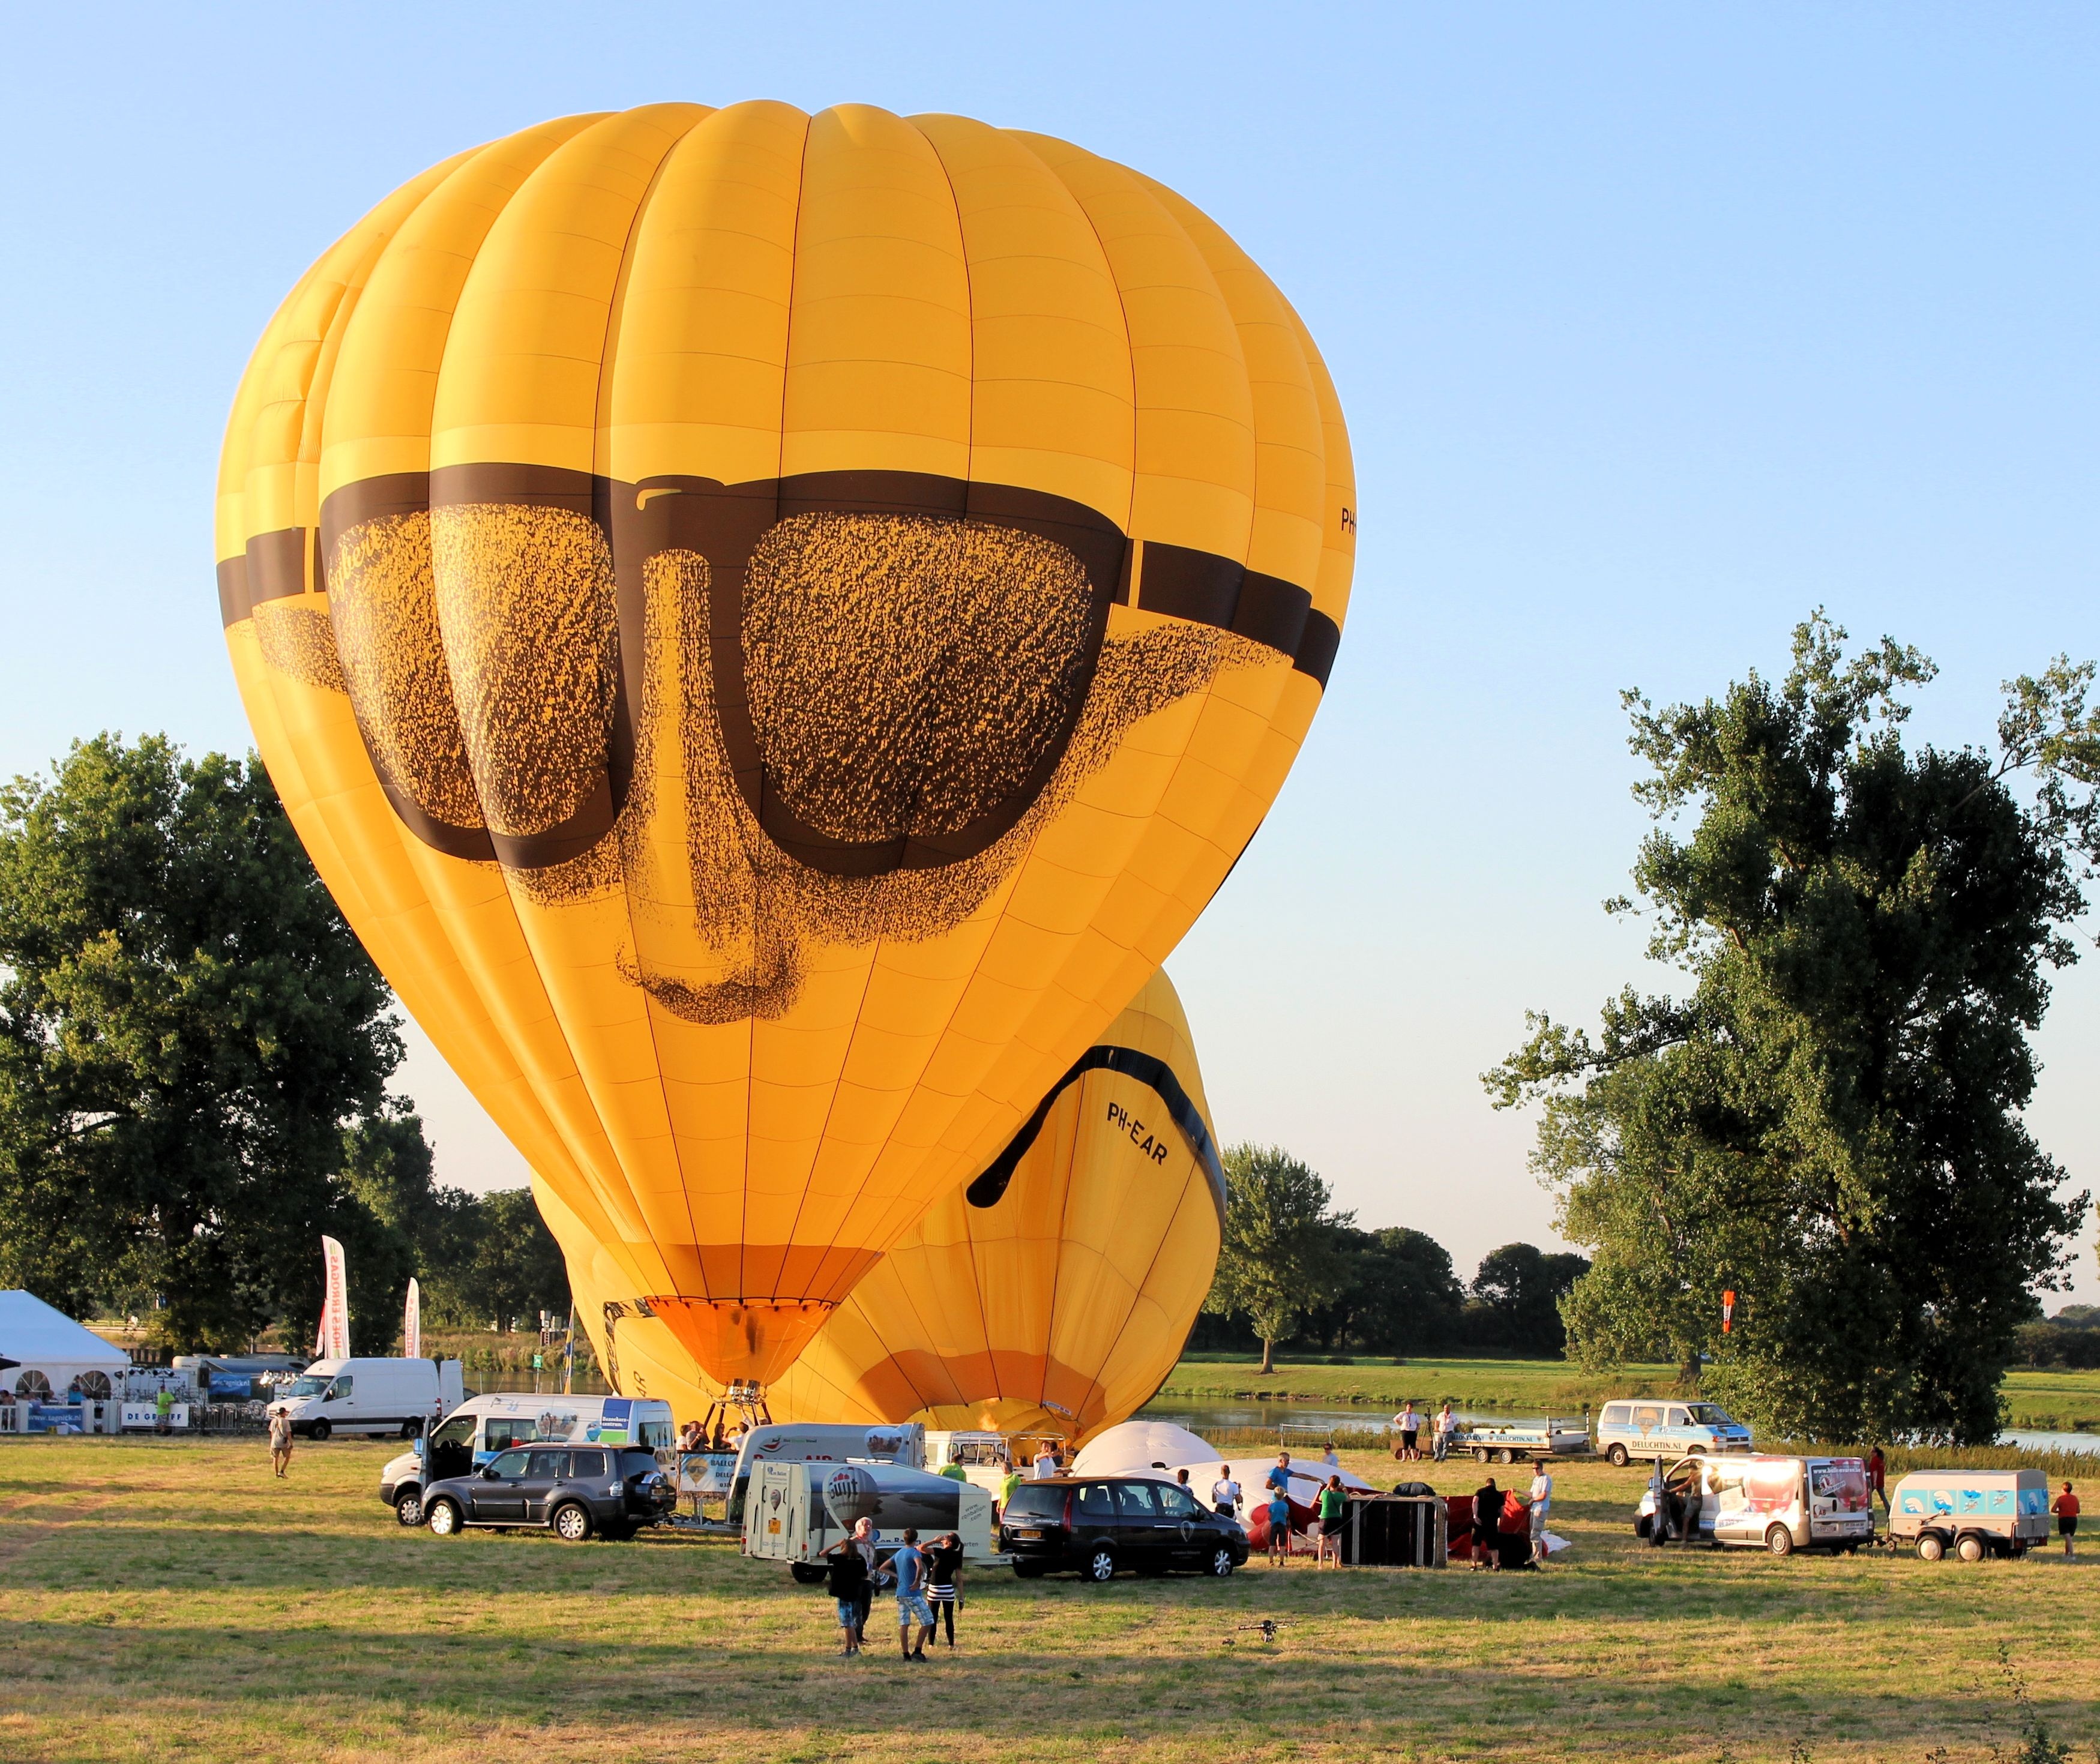
balloon, hot air balloon, aircraft, vehicle, aviation, toy, netherlands, hot air ballooning, air balloon festival, atmosphere of earth